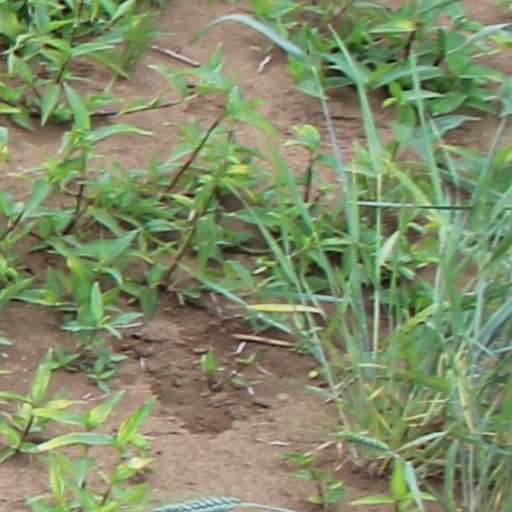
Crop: wheat